Jacob Small

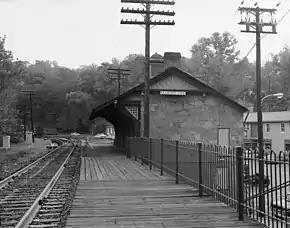
Ellicott City Station, designed by Small

Small was a veteran of the War of 1812 who served under General Samuel Smith.